Tropical Storm Ileana (2018)

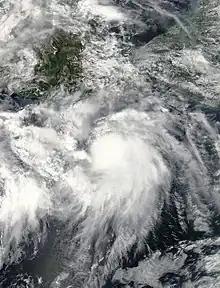
Tropical Storm Ileana near peak intensity off the western coast of Mexico on August 5

Tropical Storm Ileana was a small tropical cyclone that affected western Mexico in early August 2018, causing deadly flooding. The eleventh tropical cyclone and ninth named storm of the 2018 Pacific hurricane season, Ileana originated from a tropical wave that the National Hurricane Center began monitoring on July 26 as the wave left the west coast of Africa. The wave traveled across the Atlantic Ocean with no thunderstorm activity, before crossing into the Eastern Pacific Ocean early on August 4. Rapidly developing, the disturbance organized into a tropical depression on the evening of the same day. Initially, the depression was well-defined, but it soon degraded due to northerly wind shear. Despite the unfavorable conditions, the system began to strengthen on August 5, becoming Tropical Storm Ileana. A day later, on August 6, Ileana began to develop an eyewall structure as it reached its peak intensity with winds of 65 mph (100 km/h) and a pressure of 998 mbar (29.47 inHg). The storm gradually became intertwined with the nearby Hurricane John; over the next day, the circulation of John disrupted Ileana before ultimately absorbing it on August 7.